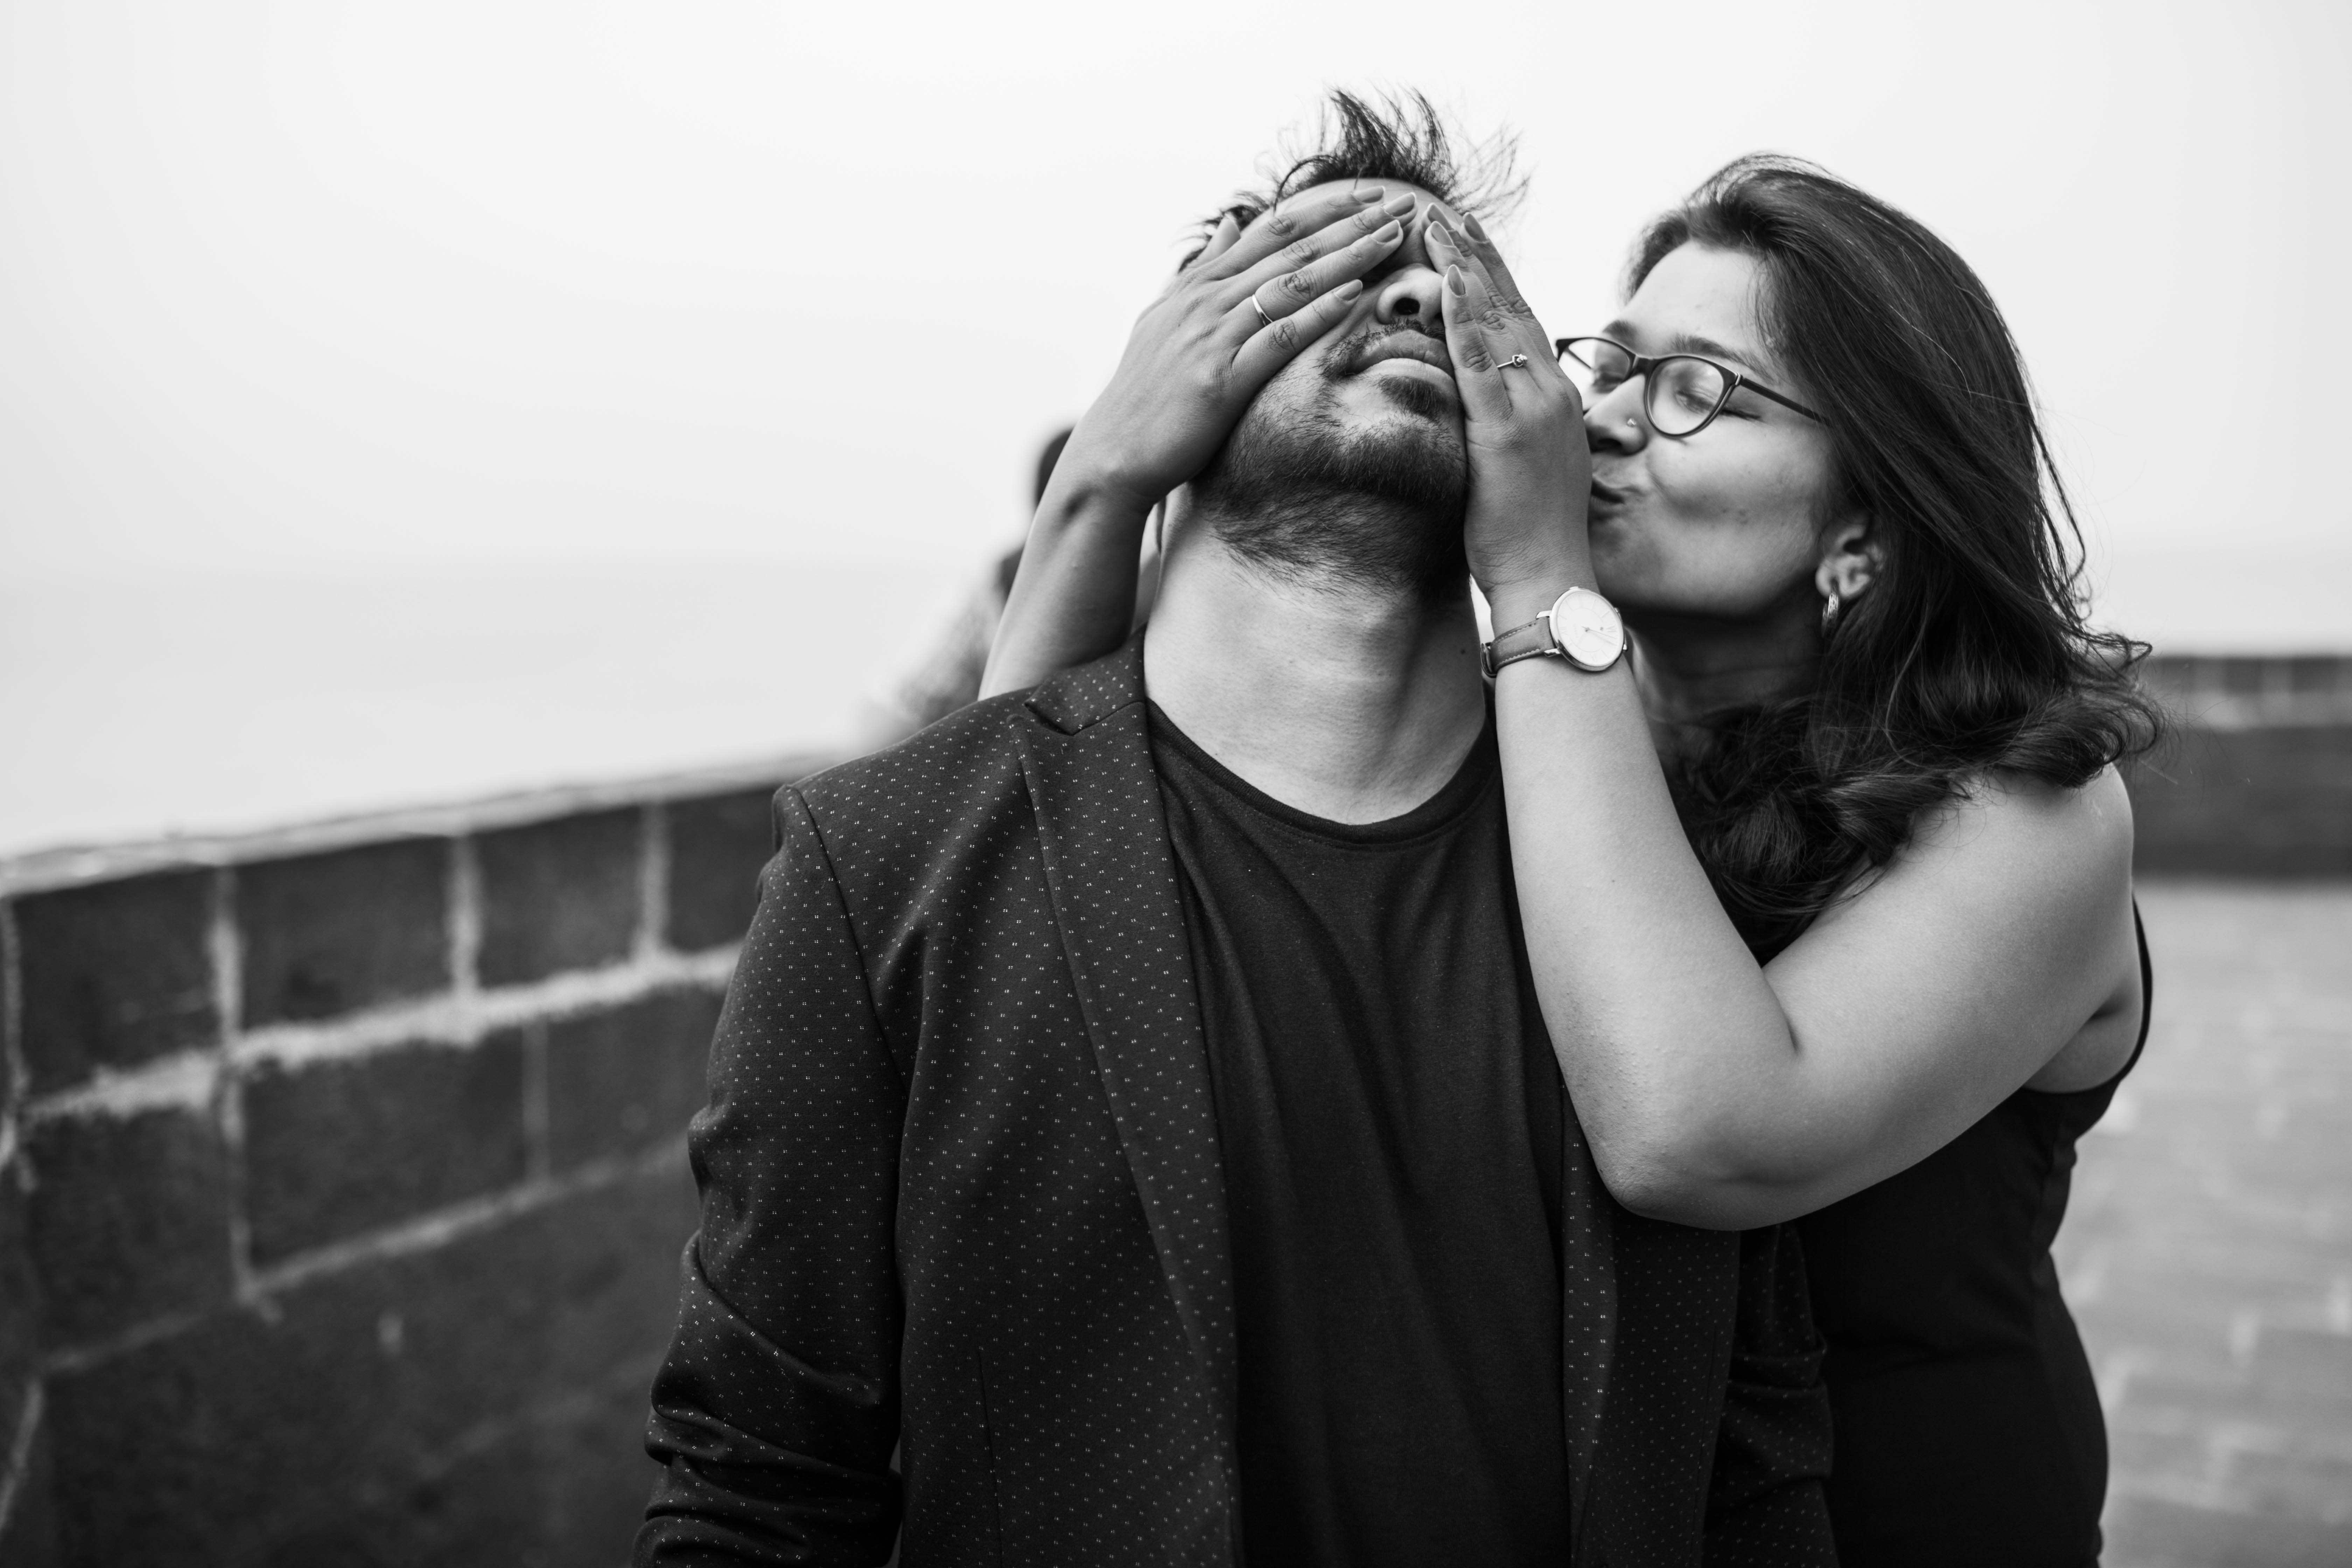
photograph, white, black, facial expression, black and white, monochrome, monochrome photography, snapshot, photography, love, smile, friendship, forehead, romance, shoulder, fun, interaction, eye, glasses, happy, laugh, gesture, eyewear, mouth, hug, photo shoot, hand, flash photography, stock photography, portrait photography, style, black hair, portrait